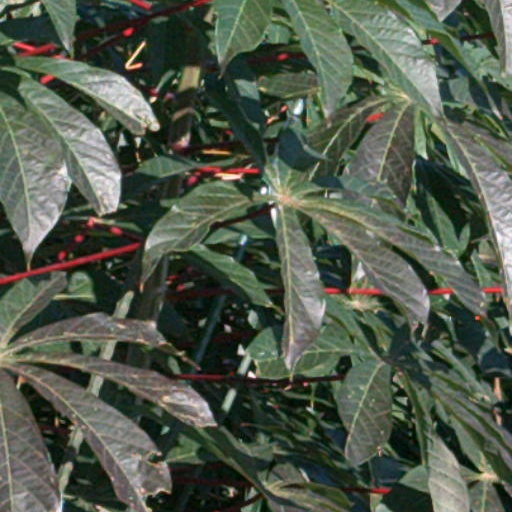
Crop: cassava